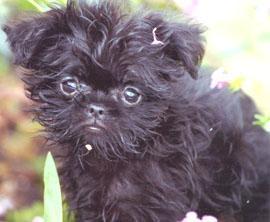
affenpinscher